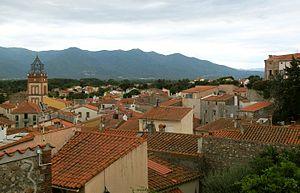
Ortaffa est une commune française située dans le département des Pyrénées-Orientales en région Occitanie. Ses habitants sont appelés les Ortaffanencs.